Telus Mobility

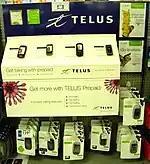

Telus Mobility has its own corporate retail stores and also allows third parties to become exclusive dealers. Best Buy, Walmart and selected Loblaws stores in Canada provide Telus products, prepaid and/or postpaid services.